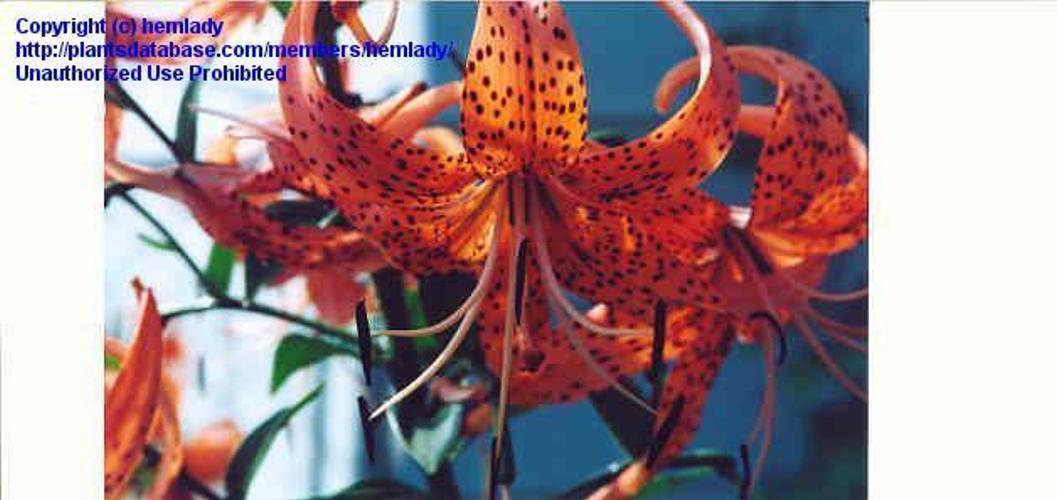
Flower: Tigerlily